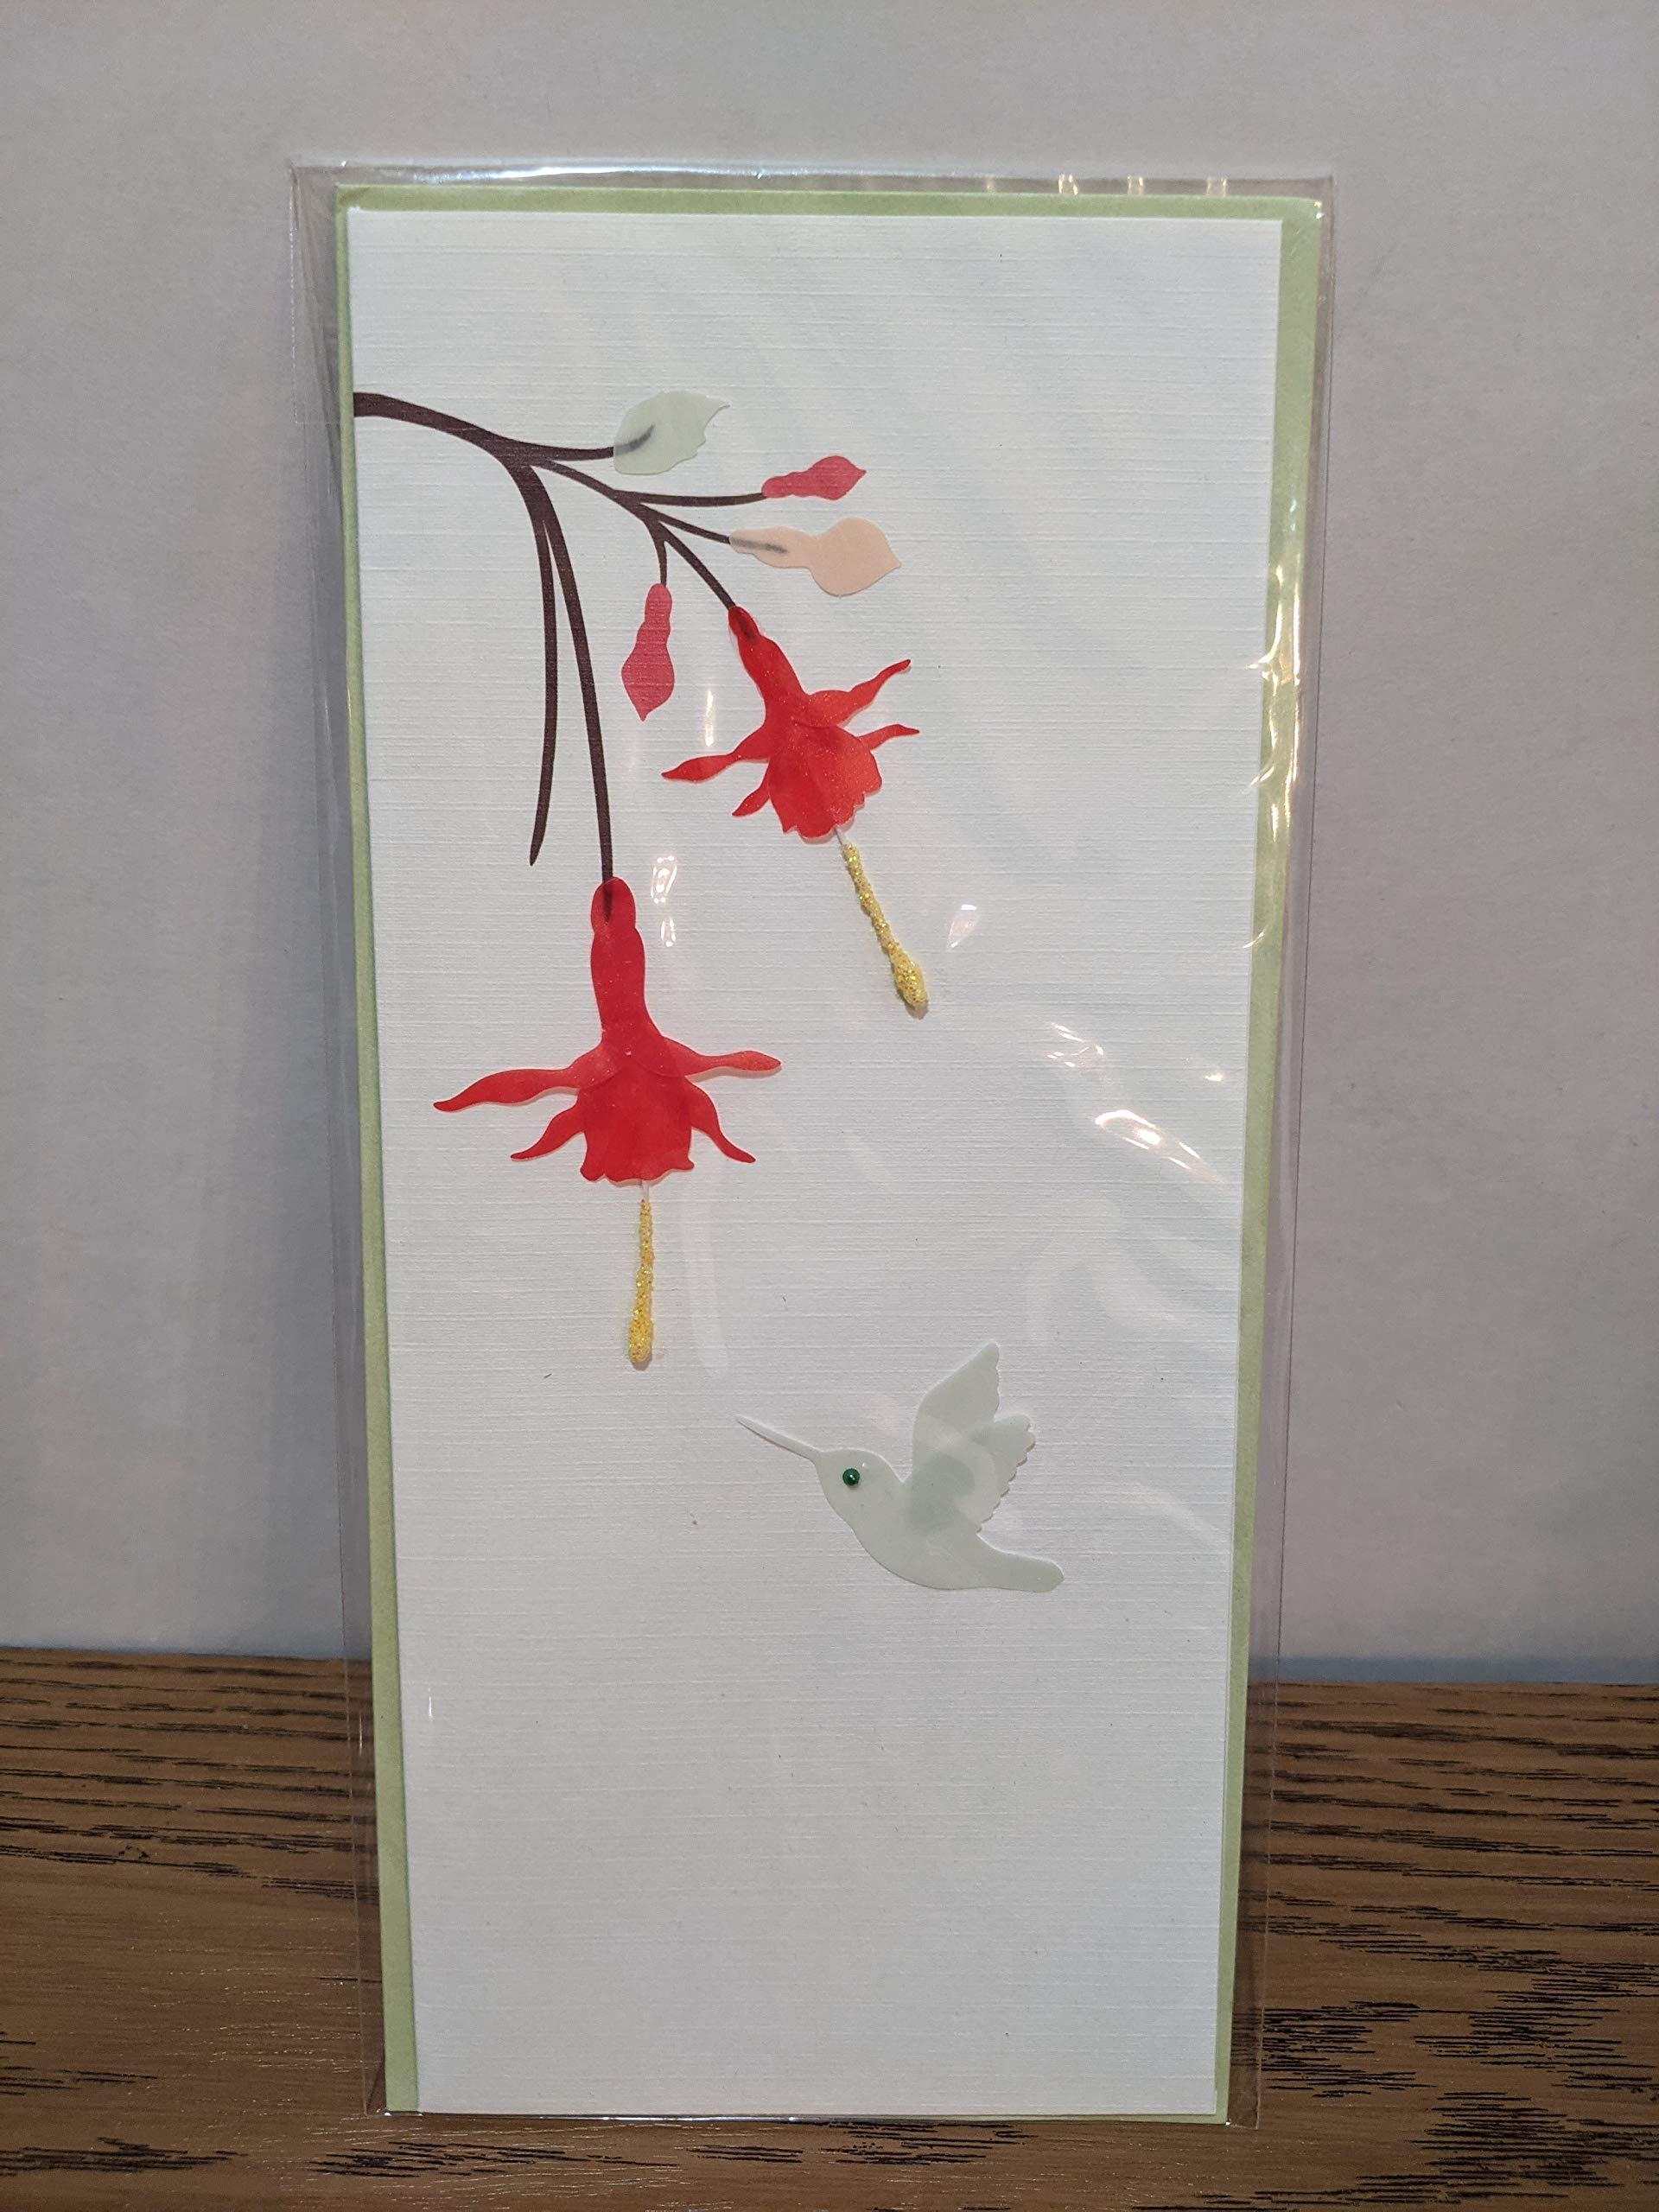
Item Name: PAPYRUS Everyday Card, 1 EA
Product Description: Lifestyle
Value: 1.0
Unit: Count

Price: 9.97